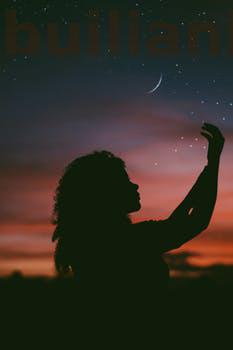
Label: Watermark